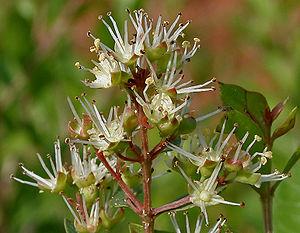
Le henné est un arbuste épineux de la famille des Lythracées pouvant atteindre 6 m de haut.